Paulo Francis

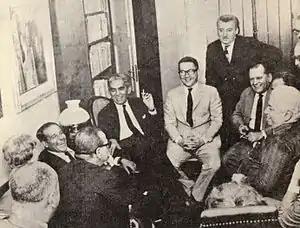
President João Goulart (seated on sofa, beside lampshade) gathers with intellectuals at the house of writer Marques Rebelo, c.1963. Paulo Francis, in light grey suit, seats at the center of the room.

He professed that he had joined one of the paramilitary "groups of eleven" being organized by maverick leftist leader Leonel Brizola: according to some, he was a treasurer to Brizola's organization. Francis suffered political harassment after Goulart's fall in 1964, being eventually banned from the mainstream press. In 1967, however, he edited the cultural supplement of "Correio da Manhã", a major newspaper that would be wound down by the dictatorship in early 1969.